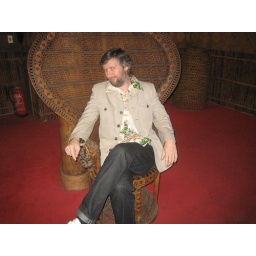
Tim lounges in basket chair in Tiki bar